James S. Gwin

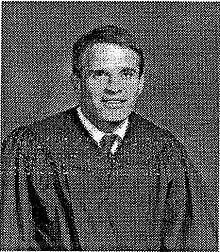

James Steven Gwin (born August 10, 1954) is a senior United States district judge of the United States District Court for the Northern District of Ohio.